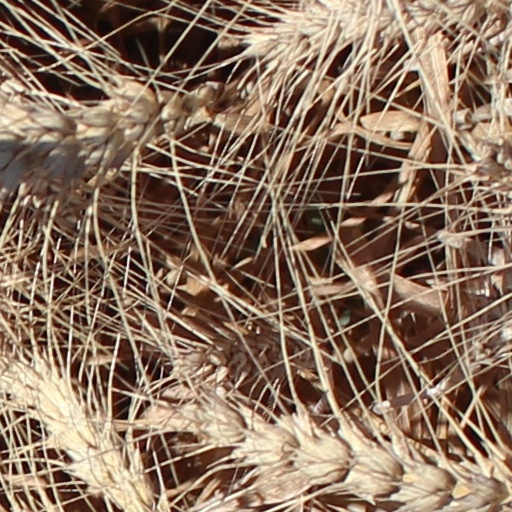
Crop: wheat